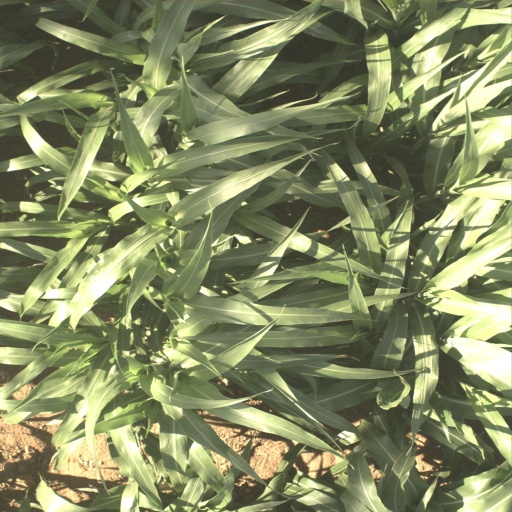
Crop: sorghum